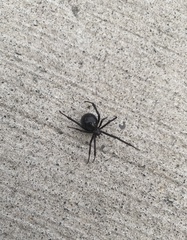
Species: Lactrodectus_hesperus